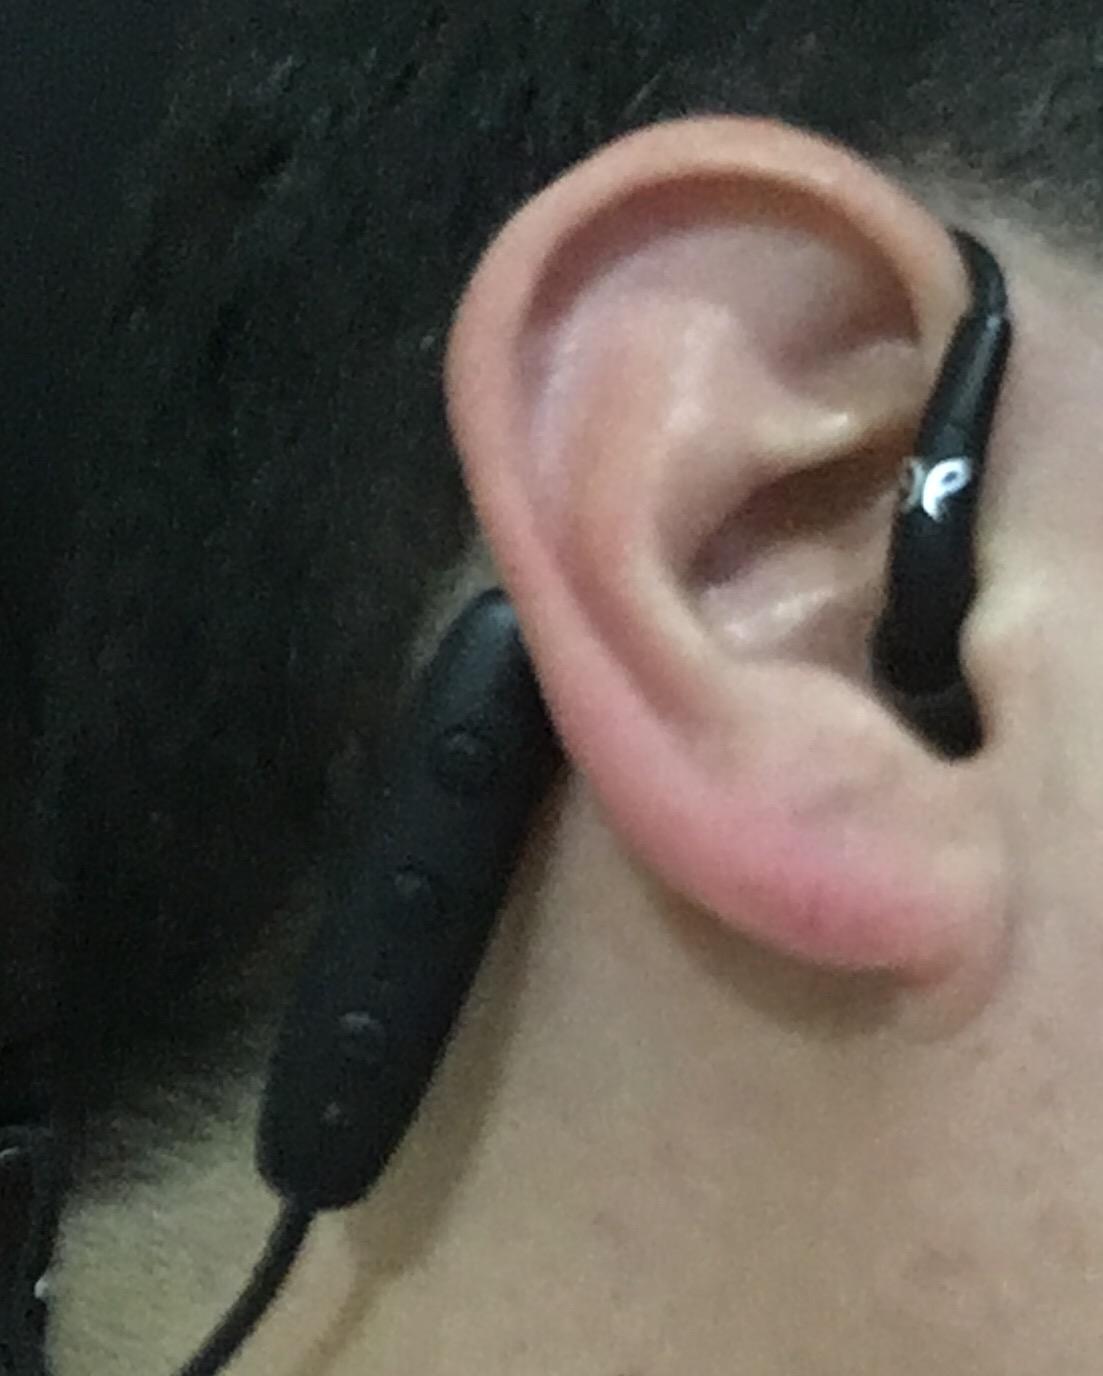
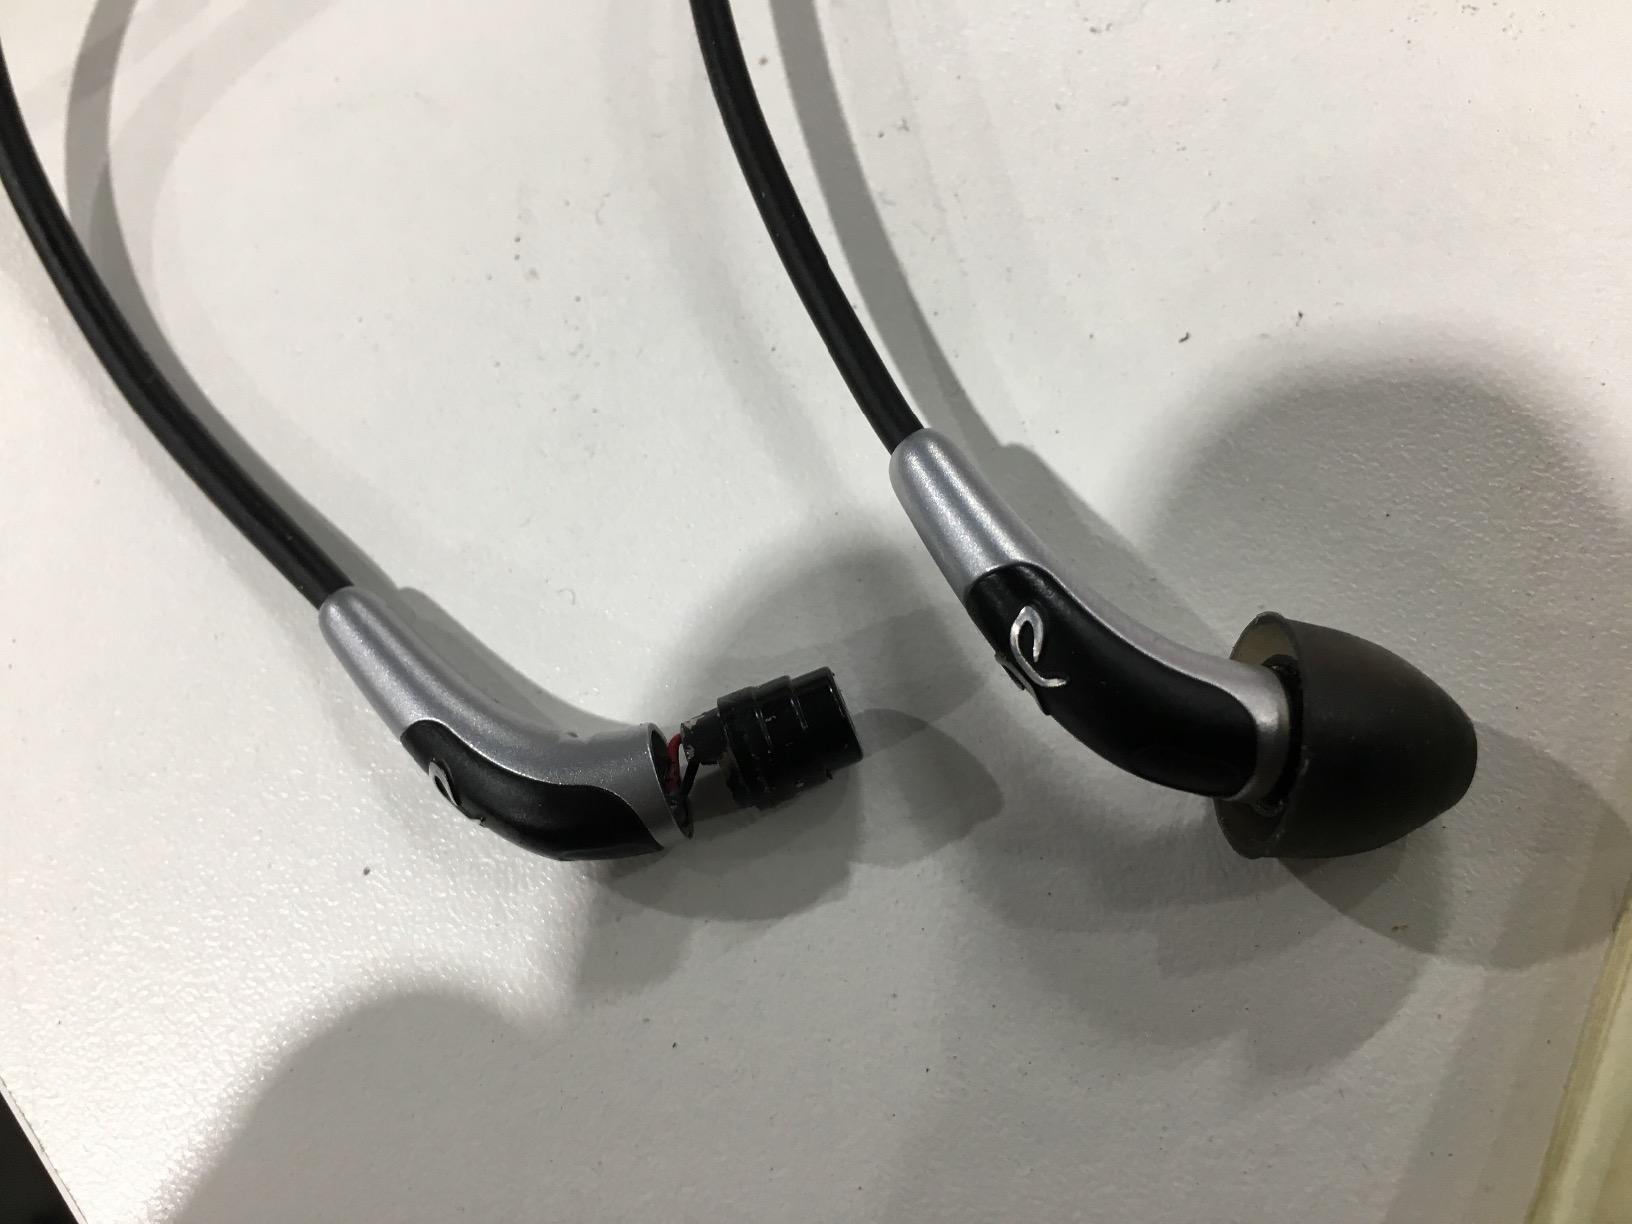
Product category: headphones
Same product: yes